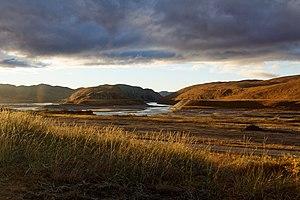
La culture de Saqqaq est une culture préhistorique du Groenland. Elle s'est développée sur la période comprise entre 2 500 et 800 ans av. J.-C. Avec celle de l'Indépendance I, attestée durant les IIIᵉ millénaire av. J.-C. et IIᵉ millénaire av. J.-C., le Saqqaquien est l'une des deux plus anciennes cultures archéologiques connues au Groenland. La culture de Saqqaq est également attestée au nord-est du Nunavut, au sein de la péninsule de Bache, une terre située sur l'île d'Ellesmere.